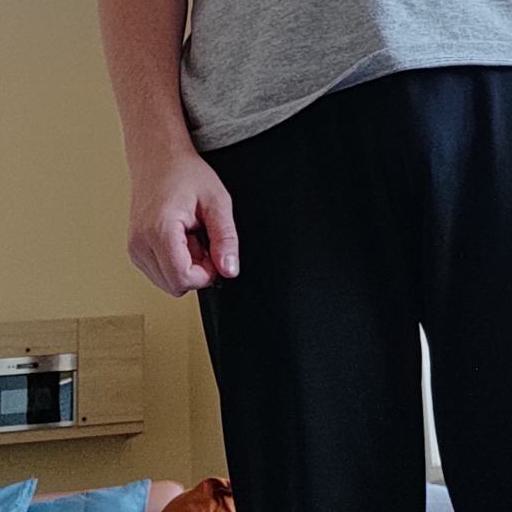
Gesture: no_gesture